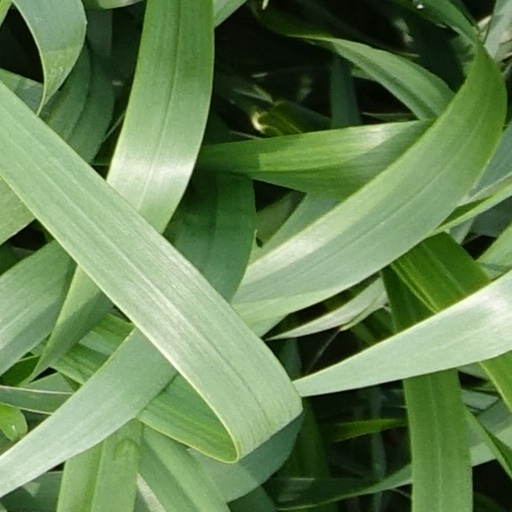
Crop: wheat